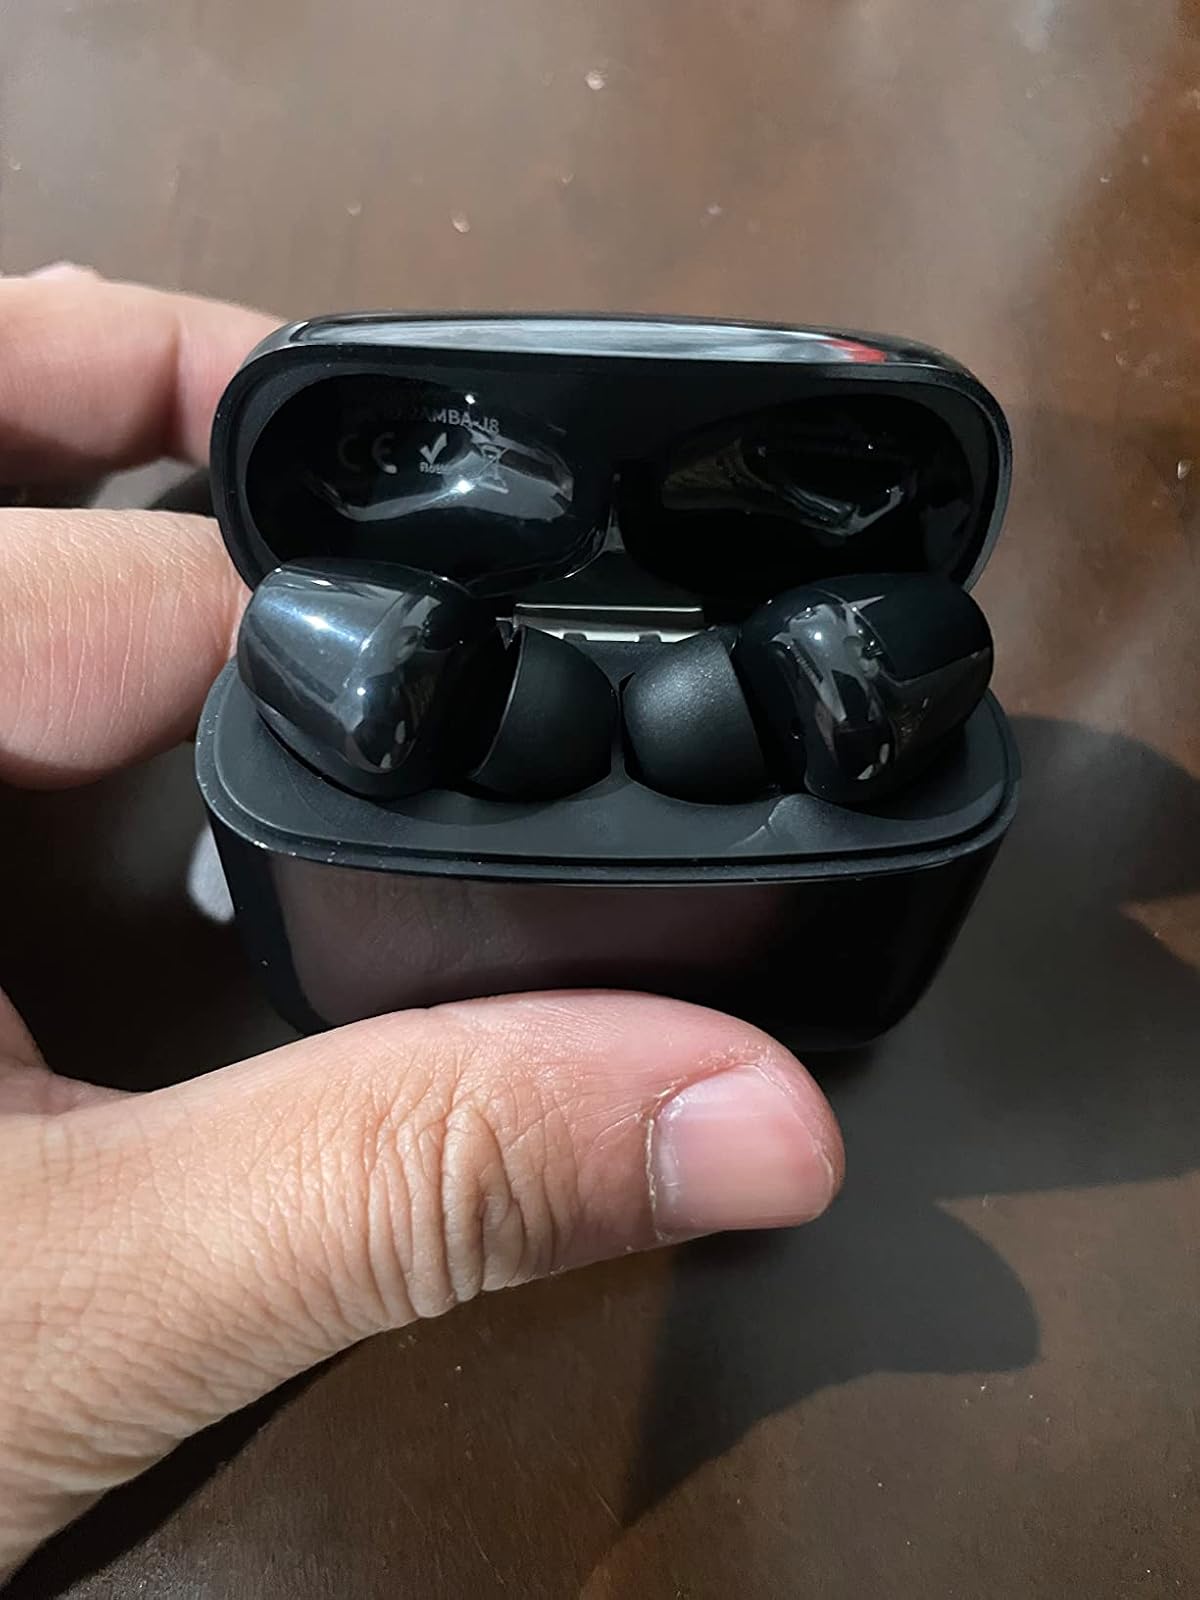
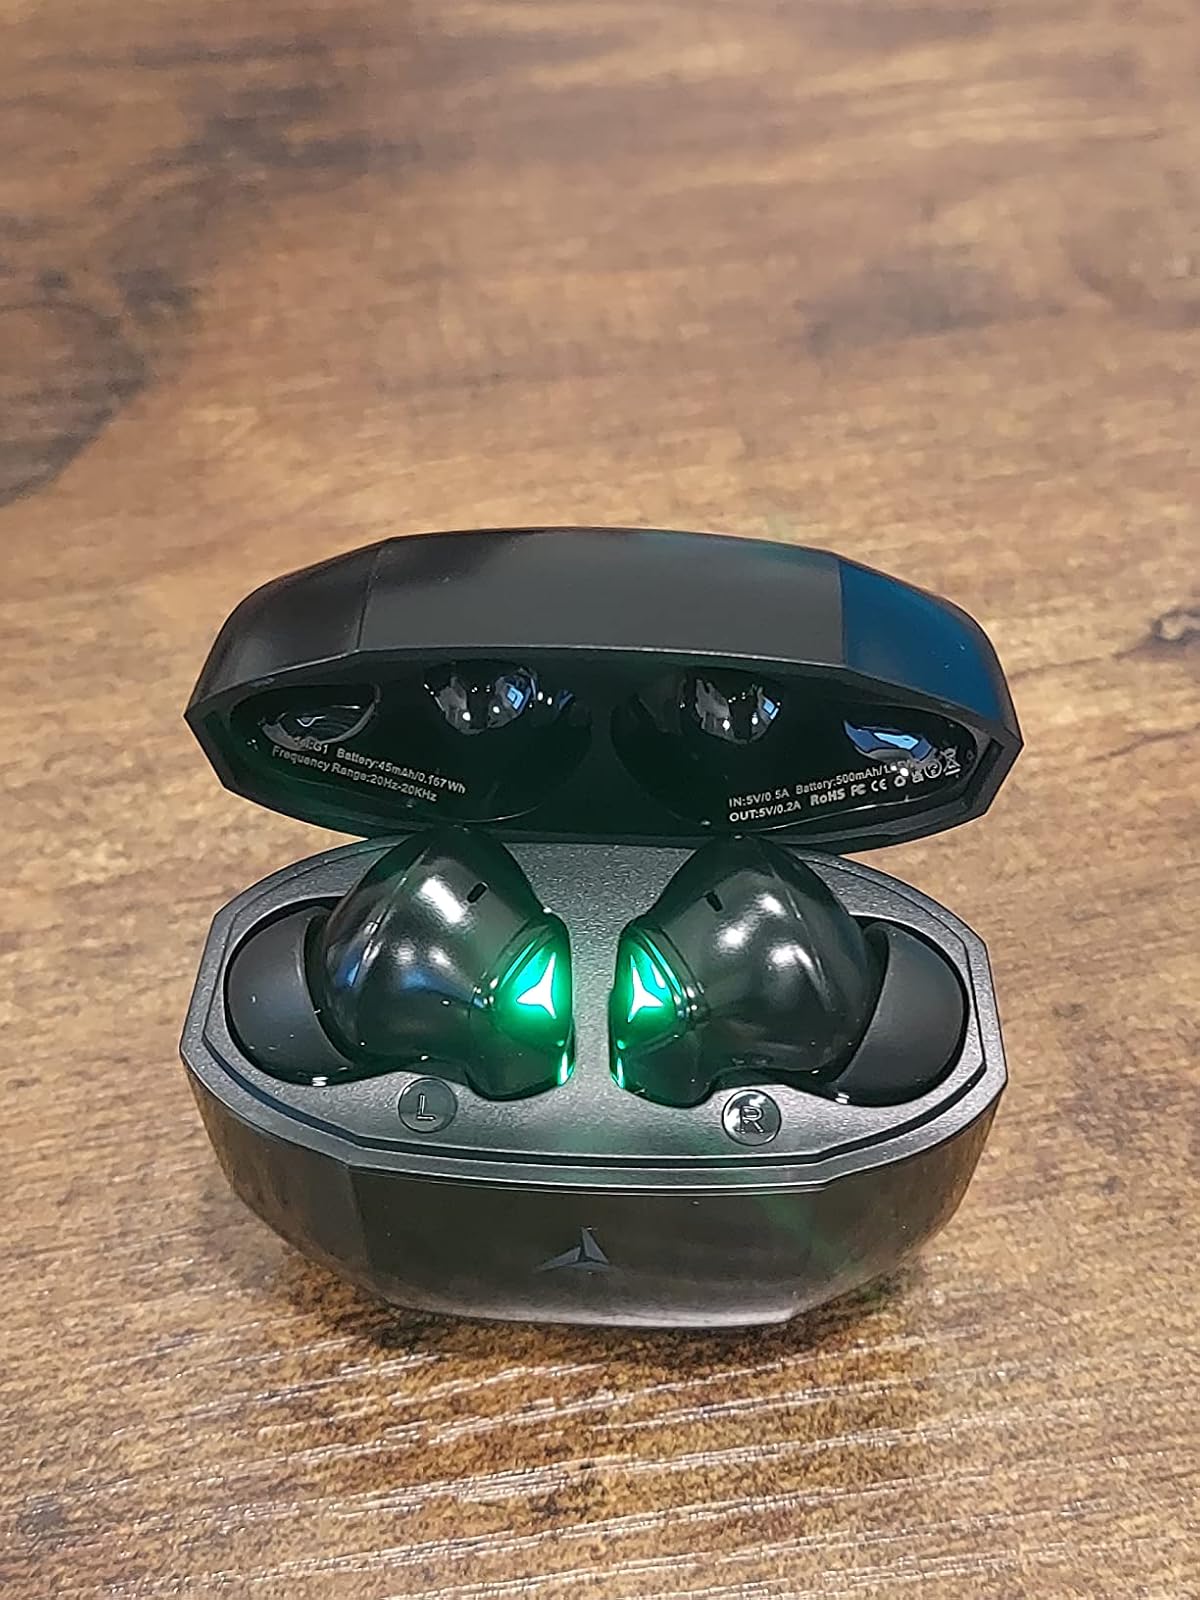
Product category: earbuds
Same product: no